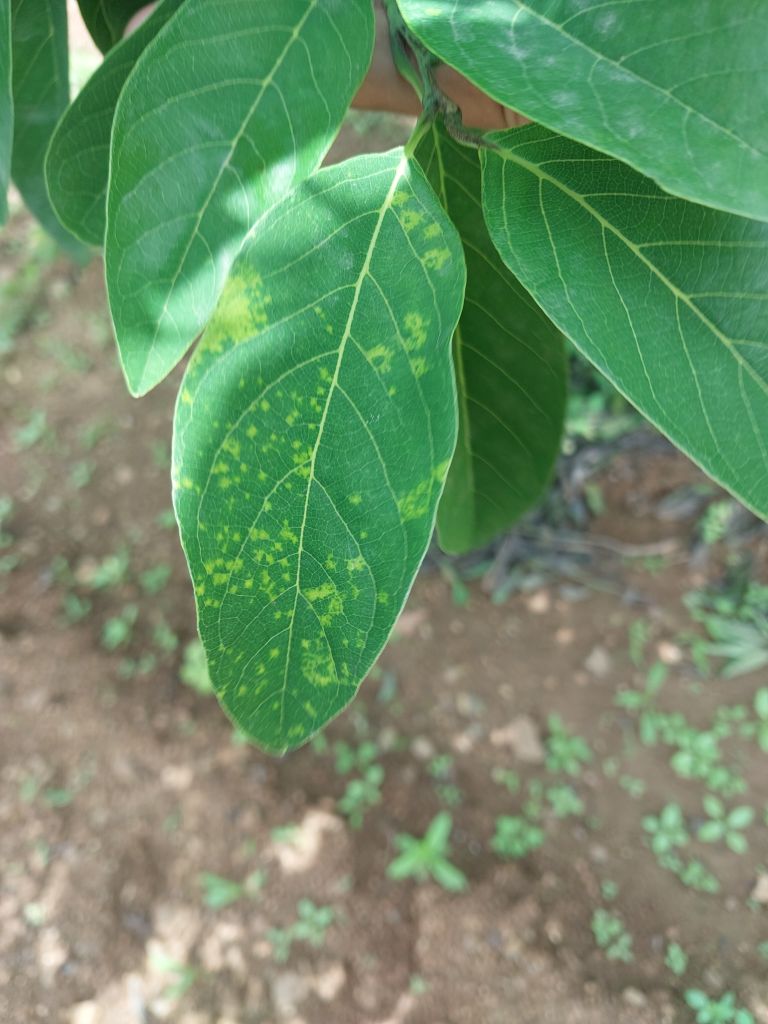
Disease label: Leaf spot on Leaves